History of Worthing

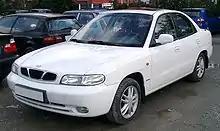
The Daewoo Nubira was engineered at the company's Worthing Technical Centre (now defunct) in the 1990s

In 1814, polymath Thomas Young, who had a practice in Worthing, took a copy of the Rosetta Stone inscription to his summer home in Worthing to study. Here he "made a number of original and insightful innovations" in the decipherment of Egyptian hieroglyphs.